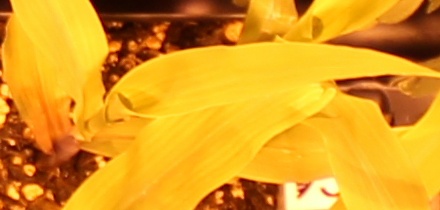
Label: Corn